EuroPark

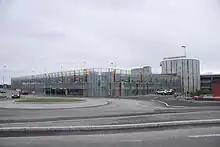
EuroPark operates the parking facilities at Trondheim Airport, Værnes

In Norway, the company is the largest parking company, and offers parking in 41 cities and towns. EuroPark operates the parking at Oslo Airport, Gardermoen, Bergen Airport, Flesland, Stavanger Airport, Sola, Trondheim Airport, Værnes, Bodø Airport, Tromsø Airport, Sandefjord Airport, Torp, Haugesund Airport, Karmøy and Alta Airport. In 2006, the company had 100,000 parking spaces in 1,100 facilities with 26 million annual customers. It had 450 employees and a revenue of and a profit of NOK 53 million.